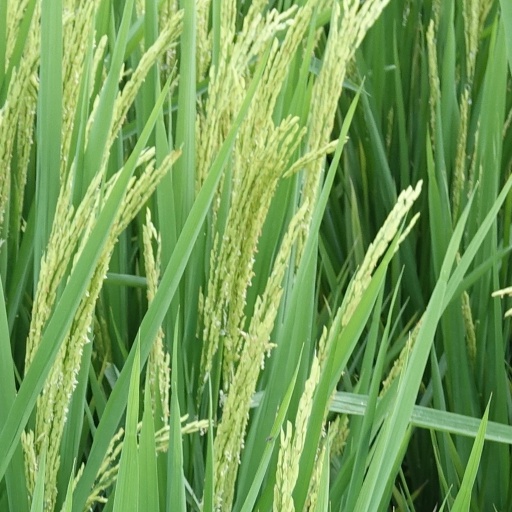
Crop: rice